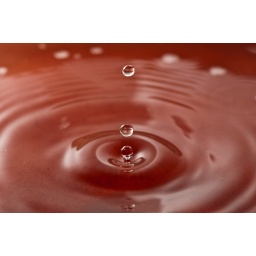
Experimenting with capturing a drop of water. Made the water red by adding raspberry jello.